William Binnie (architect)

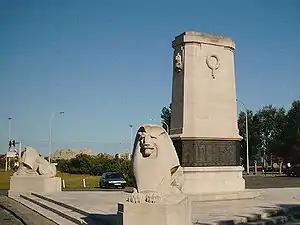
Nieuport Memorial, Belgium

Binnie served in the Army during World War I, eventually attaining the rank of major in the Black Watch (Royal Highlanders). His actions gained him the Military Cross "for conspicuous gallantry" in 1916 when he took command of a company which had lost its officers. His citation notes that "Though buried by a shell early in the morning, he never ceased his fine work". In 1917 he was awarded a Bar to his decoration, and a second Bar in 1918 when he again took the place of an officer who had been killed.